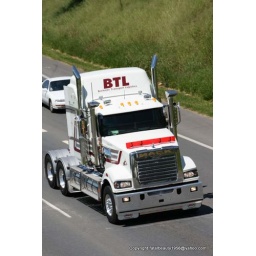
mack truck in the highway